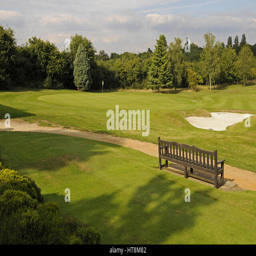
view over 13th tee and bench